182nd Armored Infantry Regiment "Garibaldi"

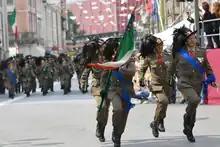
11th Bersaglieri Regiment flag at the 66th National Rally of the Bersaglieri

During the 1975 army reform the army disbanded the regimental level and newly independent battalions were granted for the first time their own flags. On 15 July 1976 the 182nd Armored Infantry Regiment "Garibaldi" became the last infantry regiment to disband and the next day its two battalions became autonomous units: the XI Bersaglieri Battalion was renamed 11th Bersaglieri Battalion "Caprera", while the XIII Tank Battalion was renamed 13th Tank Battalion "M.O. Pascucci". The flag, motto and traditions of the 182nd Armored Infantry Regiment "Garibaldi" were assigned to the 11th Bersaglieri Battalion "Caprera", while the name of the regiment was transferred to the 8th Mechanized Brigade "Garibaldi". The 11th Bersaglieri Battalion was named for the island of Caprera, where the regiment's namesake Giuseppe Garibaldi had spent the last years of his life. The battalion inherited the regiment's right to wear a red tie. moved from Sacile to Orcenico Superiore, and joined the 8th Mechanized Brigade "Garibaldi", while the 13th Pascucci moved to Cordenons and joined the Mechanized Brigade "Brescia".